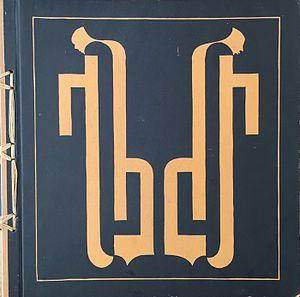
Wendingen était un magazine d'art qui vit le jour entre 1918 et 1932. Cette publication mensuelle était destinée aux architectes et aux décorateurs d'intérieur. La brochure fut publiée par l'éditeur amstellodamois Hooge Brug et l'éditeur santportois C.A. Mees. Elle était l'organe de presse de l'association d'architectes Architectura et Amicitia. Wendigen fut aussi un puissant moteur de la diffusion des idées et du travail de l'École d'Amsterdam.